Historical buildings and structures of Yarmouth, Maine

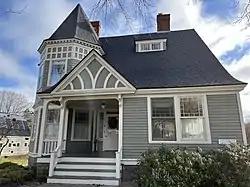
George Coombs House (2022)

Bridge Street crosses the Second Falls at the Sparhawk Mill. It connects to Main Street to the south and Willow Street to the north.